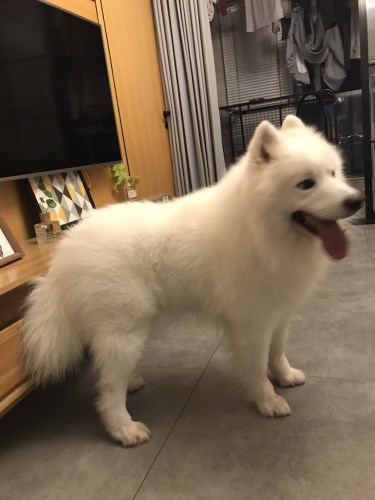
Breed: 2192-n000088-Samoyed